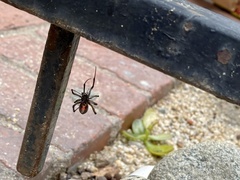
Species: Lactrodectus_hesperus